Boca Express Train Museum

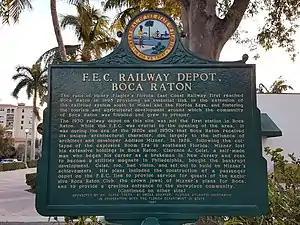
Historical plaque regarding the Boca Raton FEC station.

Historically, the station served several long-distance trains and one or two local trains. Into the early 1960s, passengers could take one of two Chicago-bound trains (on alternating days), the "City of Miami" or the "South Wind" (both via Birmingham) and the New York City-bound "East Coast Champion," "Havana Special," and "Miamian" from the FEC's station. Into the latter 1950s, passengers could take the "Dixie Flagler" to Chicago via Atlanta from the station. The FEC operated local passenger service between Jacksonville and the Miami area until July 31, 1968.